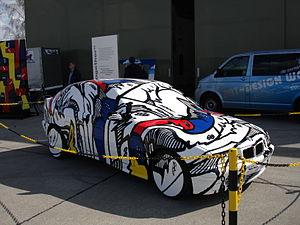
BMW Art Car est une série composée de dix-neuf voitures de la marque BMW. Cette collection a pour but d'associer la compétition automobile, le design et l'art. Initiée en 1975 jusqu'à ce jour, les voitures sont peintes par de nombreux artistes d'art contemporain, et ce aussi bien pour le pilote de course automobile français Hervé Poulain que pour la marque BMW.